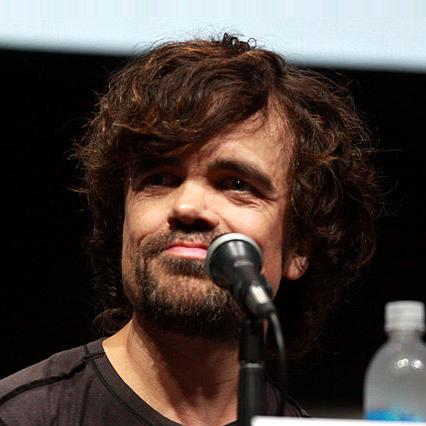
Age: 43